Athletic–Barcelona clásico

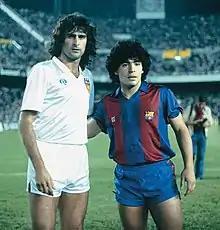
Diego Maradona (right), during his time at Barcelona

Athletic and Barcelona both took part in the 1976–77 UEFA Cup having won only one league title between them in almost two decades (Barça in 1974), and both eager for glory in Europe. They were drawn together in the quarter-finals; it was the first time Athletic had played another Spanish team in a continental tournament. The two clubs had already played both league fixtures that season, the Catalans winning 3–1 in Bilbao and the Basques claiming a 2–0 victory at the Camp Nou ten days before their UEFA Cup tie. The tie was played in an unusually friendly atmosphere due to the similar regional identity of the two clubs, whose supporters were excited by the prospect of a brighter future for their respective territories after the death of dictator General Franco and the weakening of his regime. By that point, the clubs' original names and identity were restored.